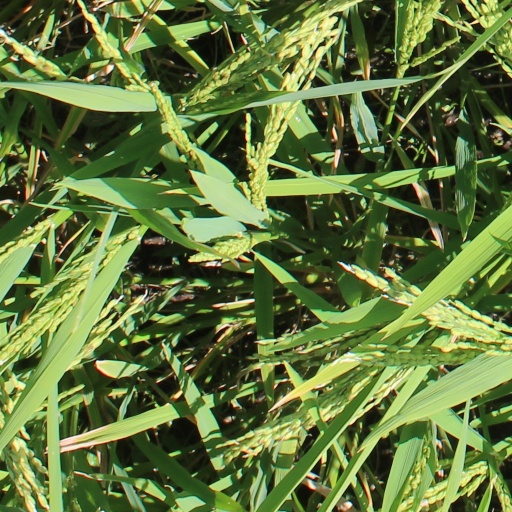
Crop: rice